Stephen Poliakoff

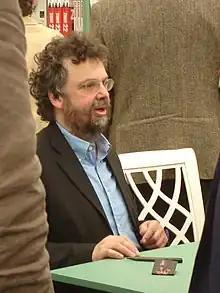
Stephen Poliakoff, May 2008

Stephen Poliakoff (born 1 December 1952) is a British playwright, director and screenwriter. In 2006 Gerard Gilbert of "The Independent" described him as the UK's "pre-eminent TV dramatist" and that he had "inherited Dennis Potter's crown".